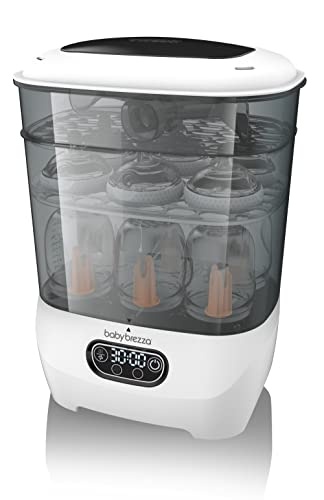
Baby Brezza Steriliser Dryer Advanced GR
The Baby Brezza One Step Steriliser Dryer Advanced is the most advanced way to sterilise & dry bottles, breast pump parts and baby accessories. This revolutionary appliance kills 99.9% of germs with natural steam, then automatically dries 33% faster. It has the largest capacity of any steriliser, holding 8 bottles, 2 full pump part sets, soothers and accessories from any brand. And its HEPA filter ensures it dries with 95% germ-free air. It’s also modular so you can use it four different ways and features 4 different functions: Steriliser and Dryer, Steriliser only, Dryer only, or Storage Rack. Now you can sterilise and dry your baby products the EASY way!
Brand: Anita's List
Category: Baby & Toddler > Nursing & Feeding > Bottle Warmers & Sterilizers > Sterilizers > Electric Steam Sterilizers